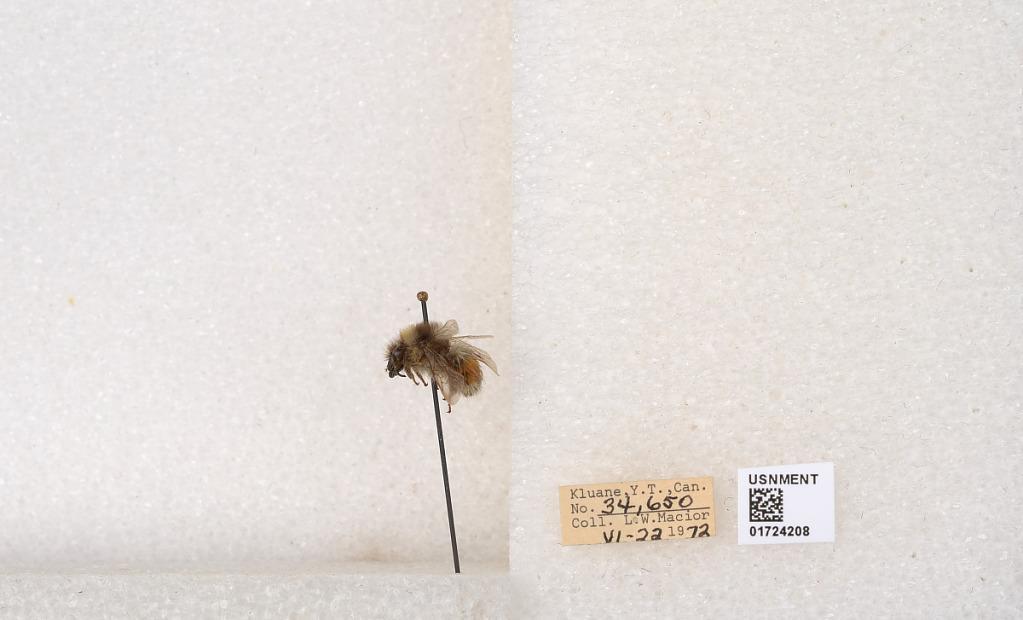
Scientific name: Bombus (Pyrobombus) sylvicola Kirby
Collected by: L. Macior
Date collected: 1972-6-22
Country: Canada
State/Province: Yukon Territory
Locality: Kluane National Park and Reserve
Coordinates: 60.7493, -139.504